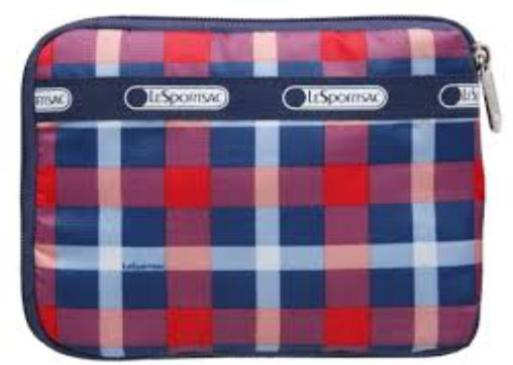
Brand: lesportsac
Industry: Clothes